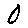
Label: 0